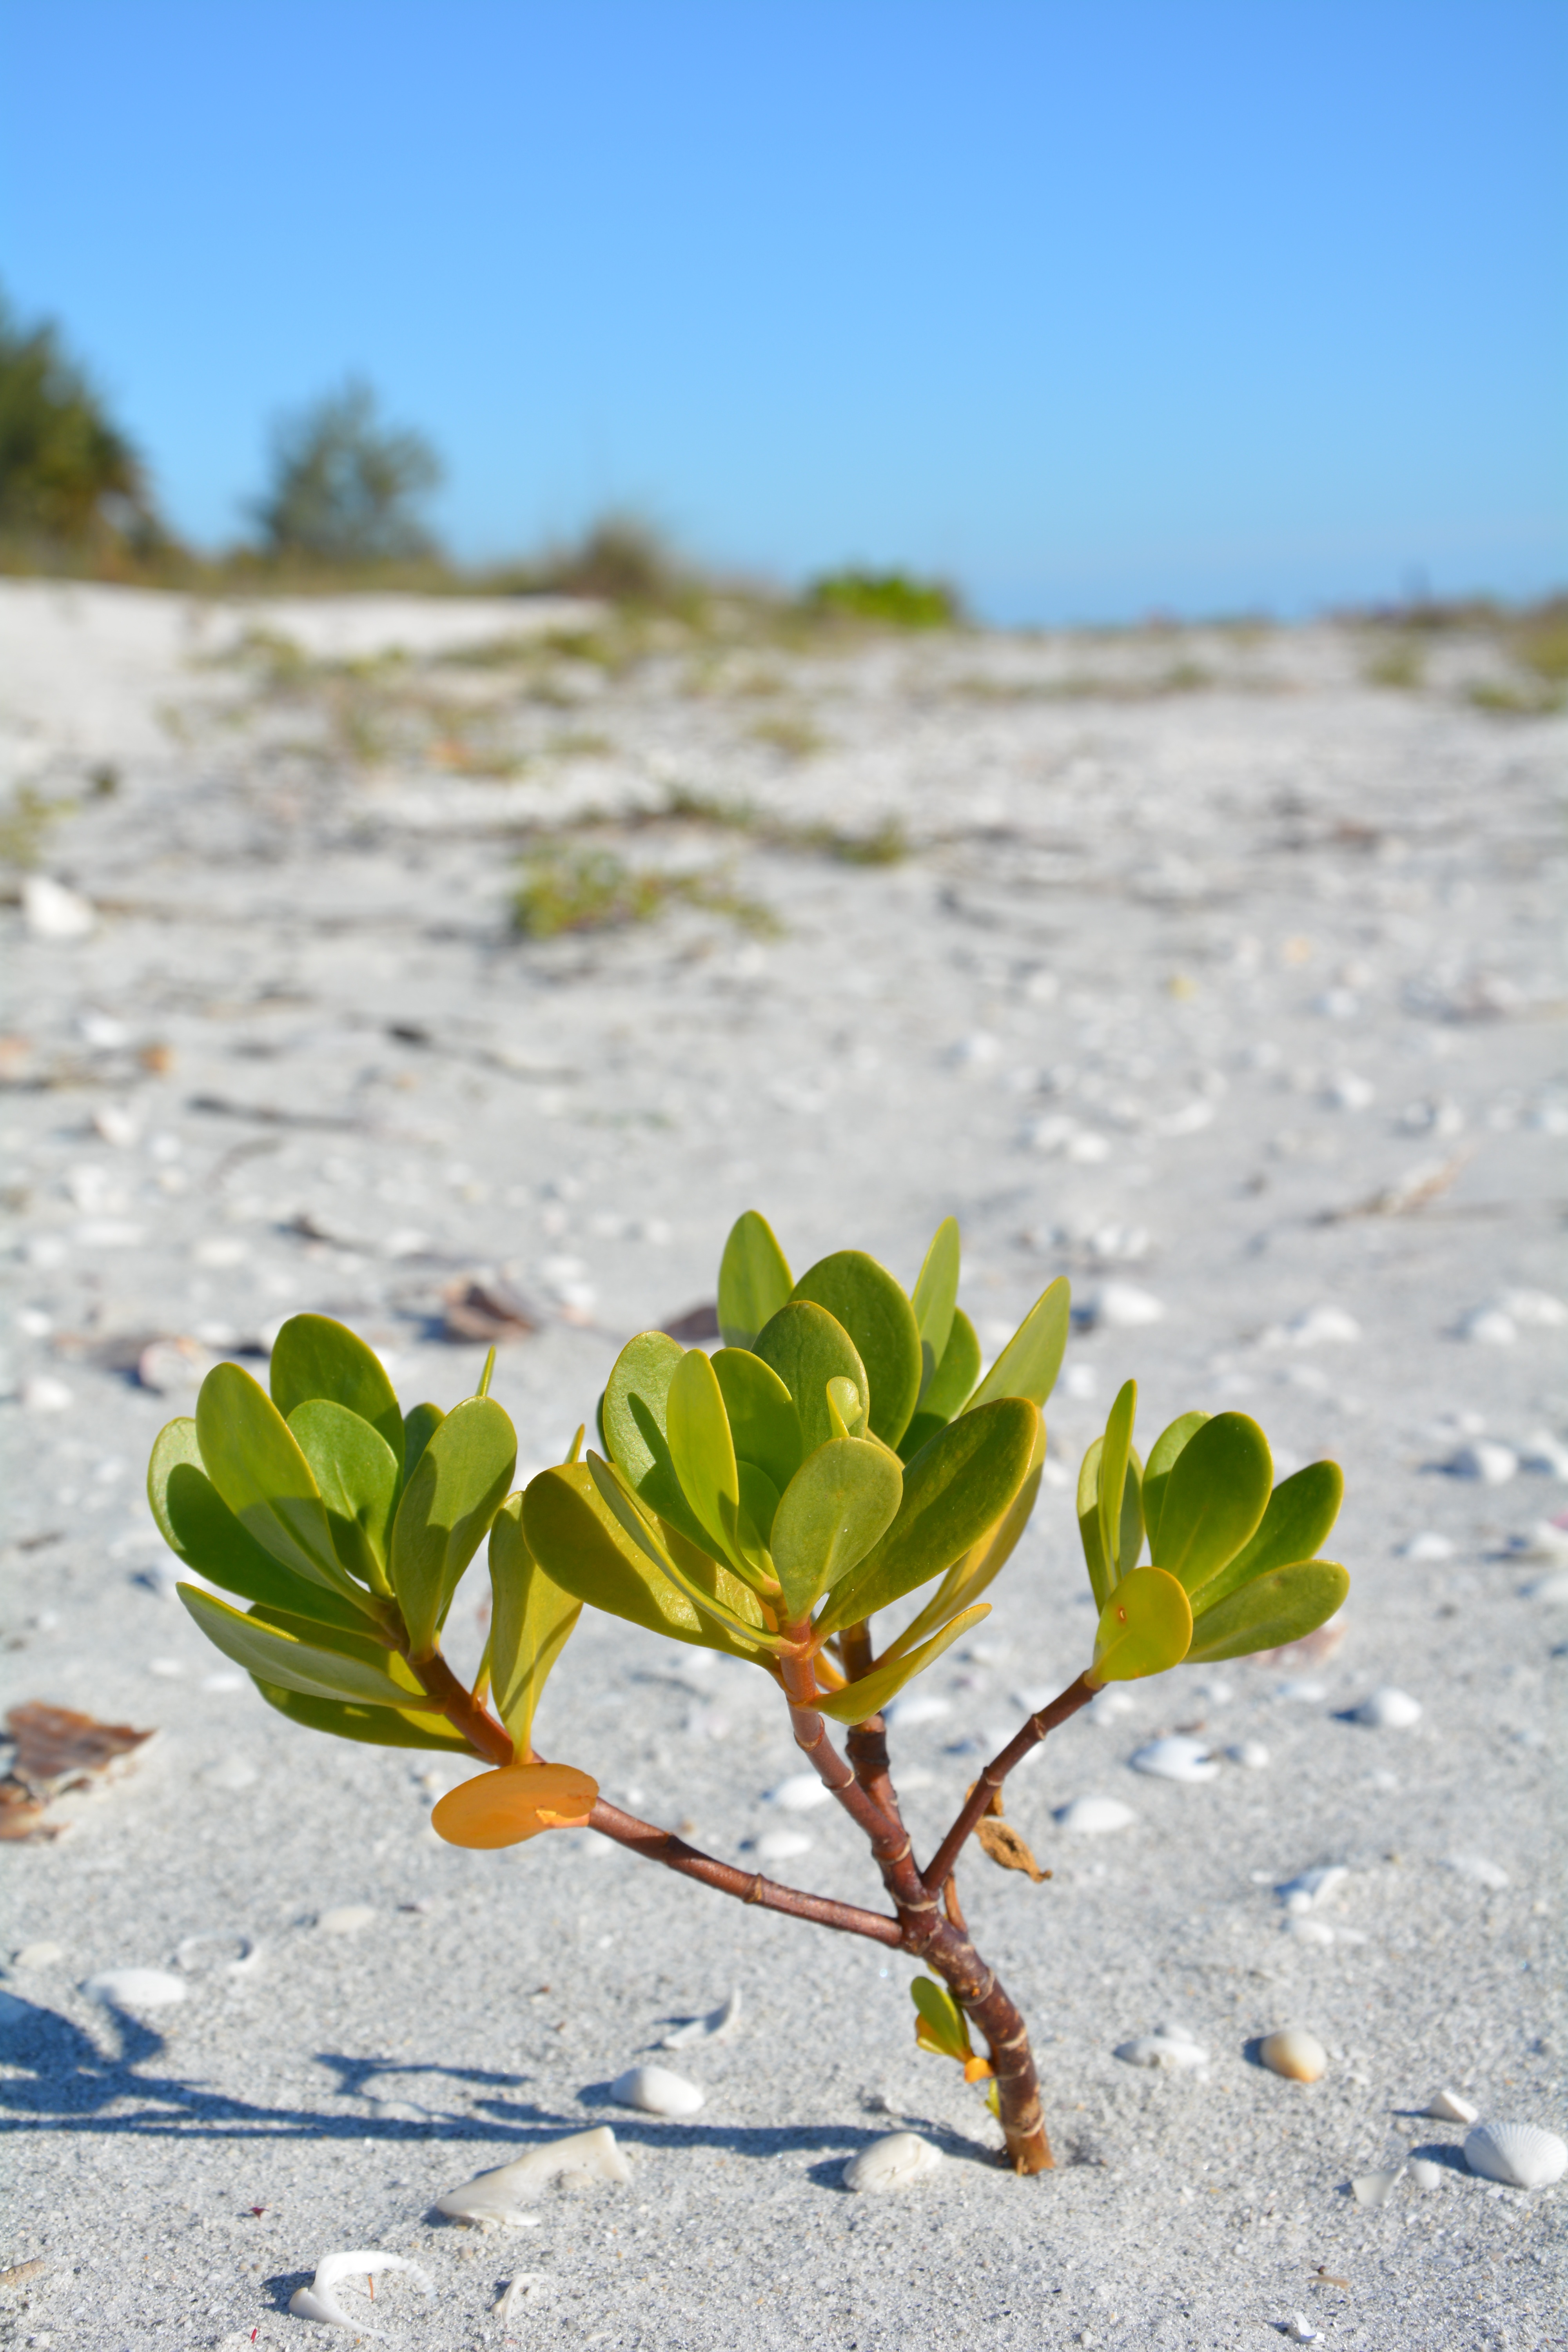
beach, sea, tree, nature, sand, branch, blossom, plant, leaf, flower, green, botany, flora, wildflower, dunes, habitat, ecosystem, natural environment, woody plant